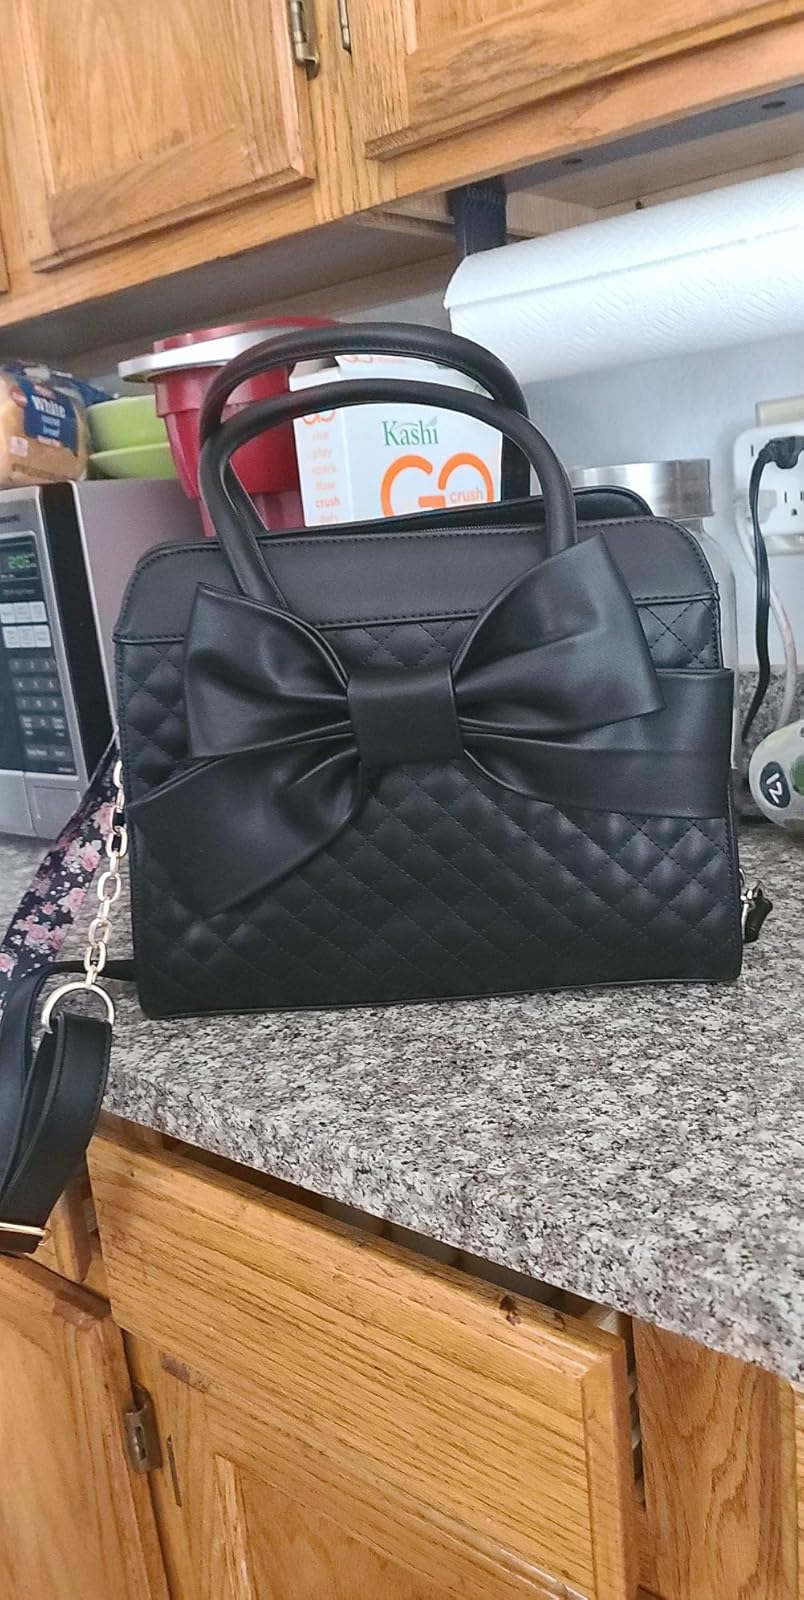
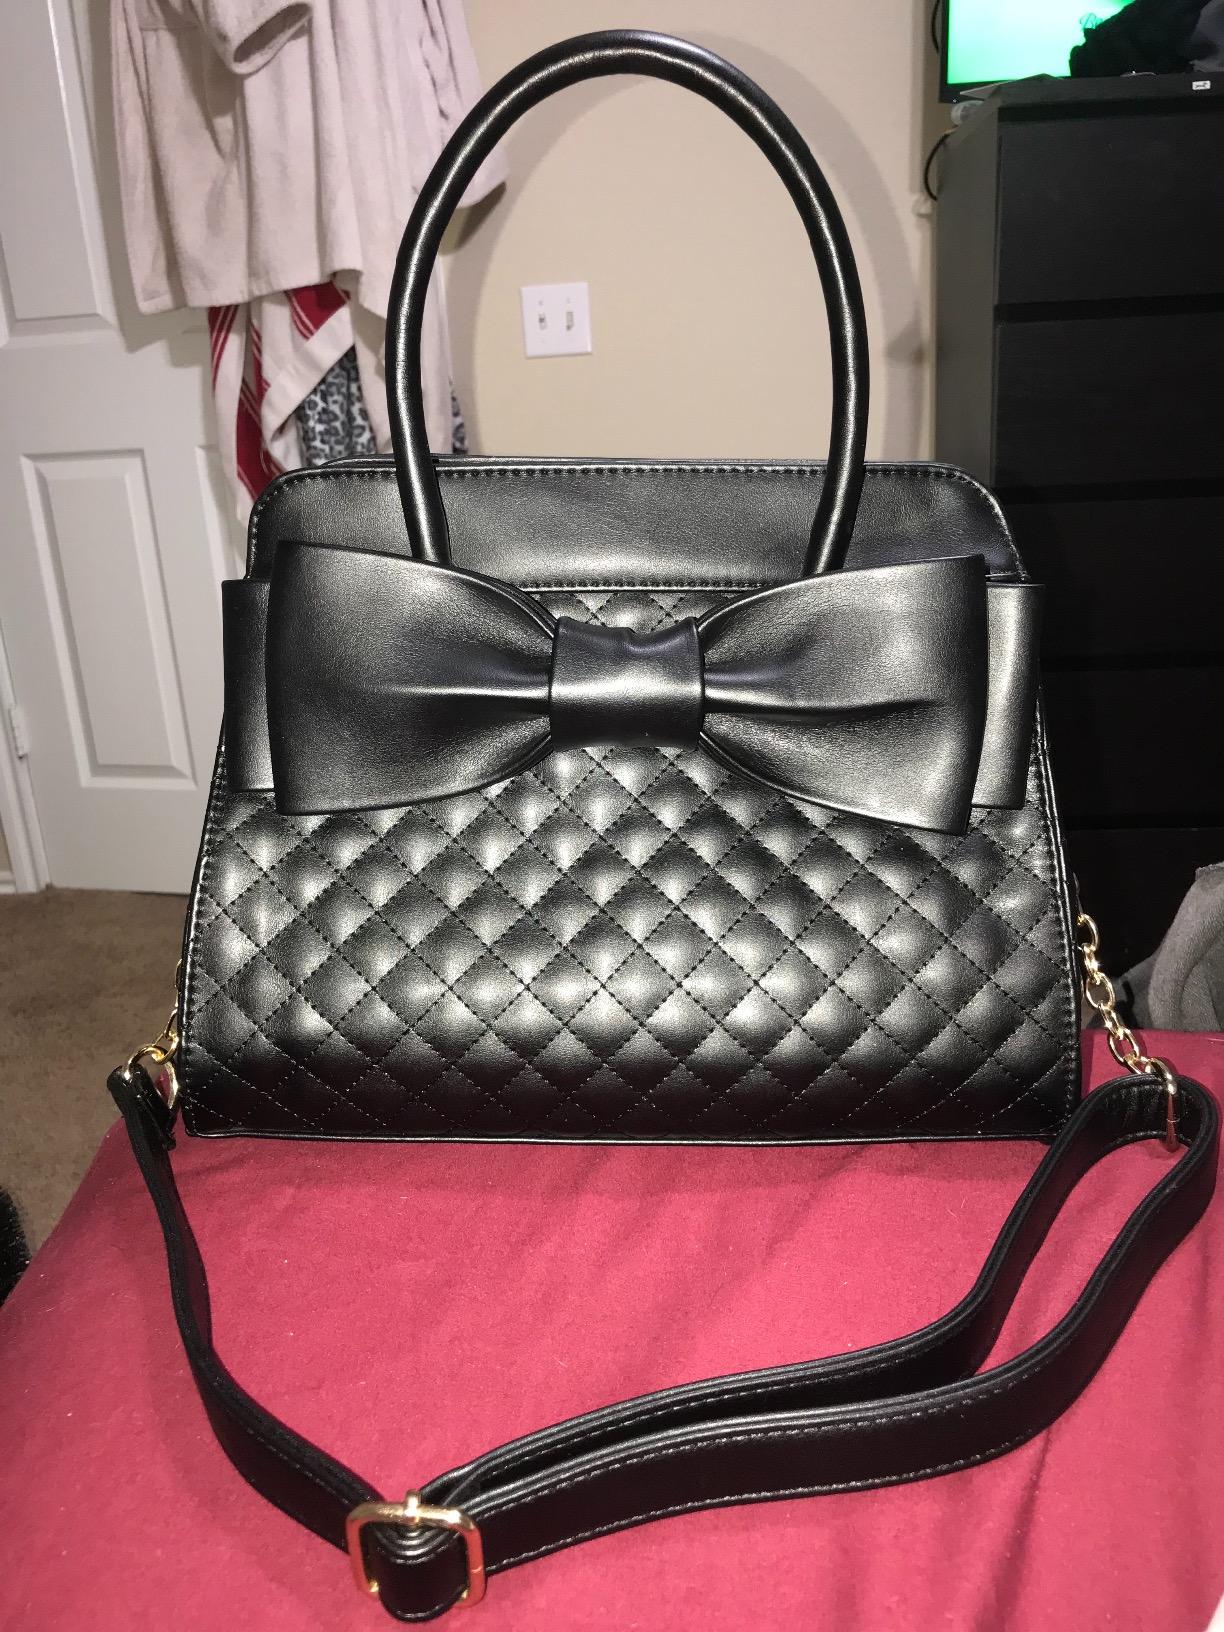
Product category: accessories_handbag
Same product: yes